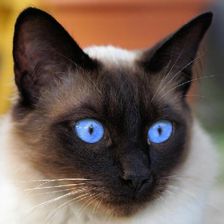
Label: animals